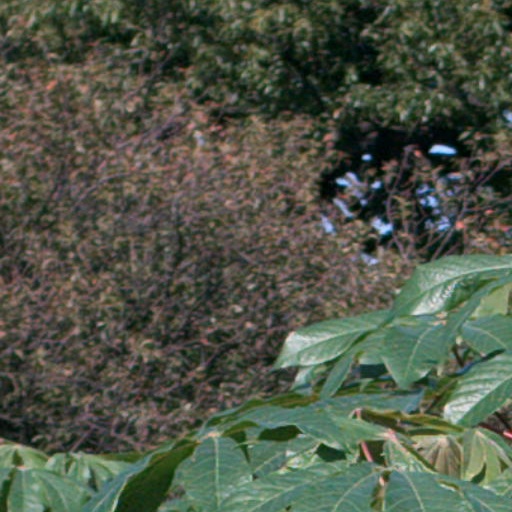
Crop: cassava